Sky position (RA, Dec in degrees): 119.891, 19.581
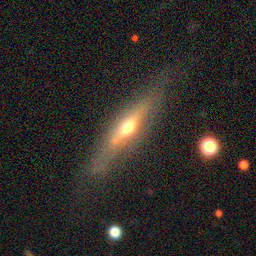
Galaxy morphology: Edge-on Galaxies with Bulge